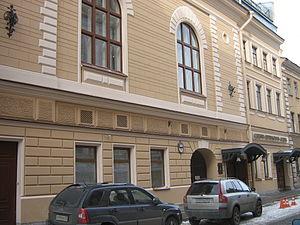
Saint-Pétersbourg.